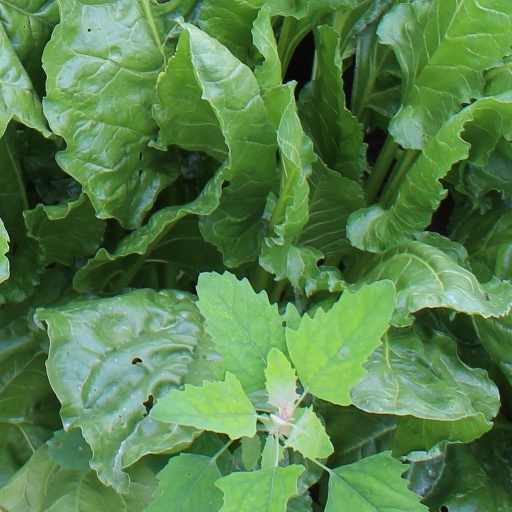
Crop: sugar beet